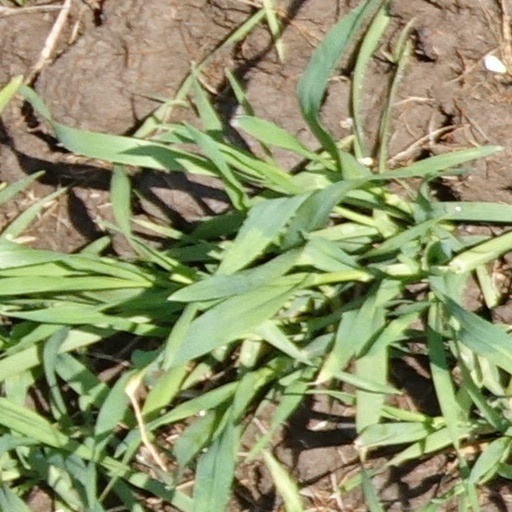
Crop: wheat